The Nightingales

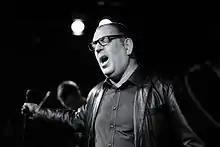
Robert Lloyd

The new four piece Nightingales – Lloyd, Apperley, Schmid and Kitson – recorded another album "For Fucks Sake" in September 2013 for vinyl LP release in April 2014. The band's press statement for this record said, "Having been dumped by their fourth consecutive label, following the release of one album each, the group are self releasing the new LP on their own terms. No interference or outside opinions, no label, no distributor, no catalogue number, no bar code or logo shit, blah blah. "For Fucks Sake" is an 180g vinyl LP, containing twelve songs and came packaged in a beautiful matt varnish gatefold sleeve (& inner bag) featuring five original art works by brilliant Scarborough based artist David Yates."